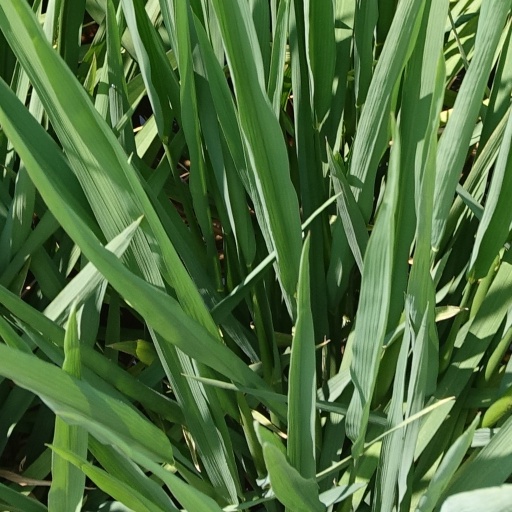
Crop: rice